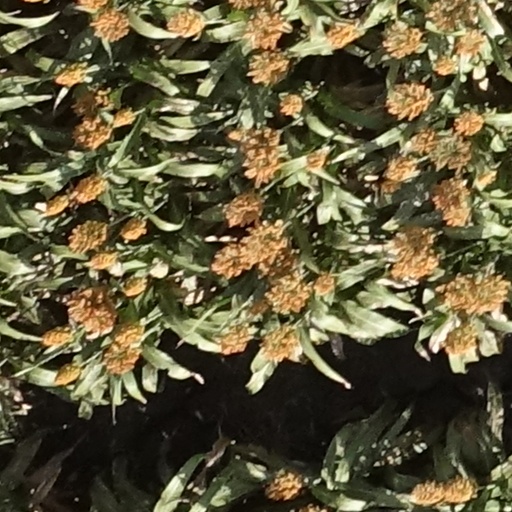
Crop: sorghum